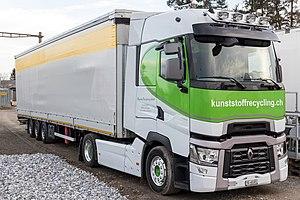
Renault Trucks est une société française qui développe, assemble et vend des véhicules industriels et utilitaires. Elle appartient au groupe suédois AB Volvo depuis 2001. Renault Trucks constitue la deuxième entreprise en taille du groupe Volvo, dont la dynamique de l’activité poids lourds repose sur le développement spécifique de 6 marques de référence sur le marché mondial : Renault Trucks, Volvo Trucks, Mack Trucks, UD Trucks, Eicher et DongFeng.